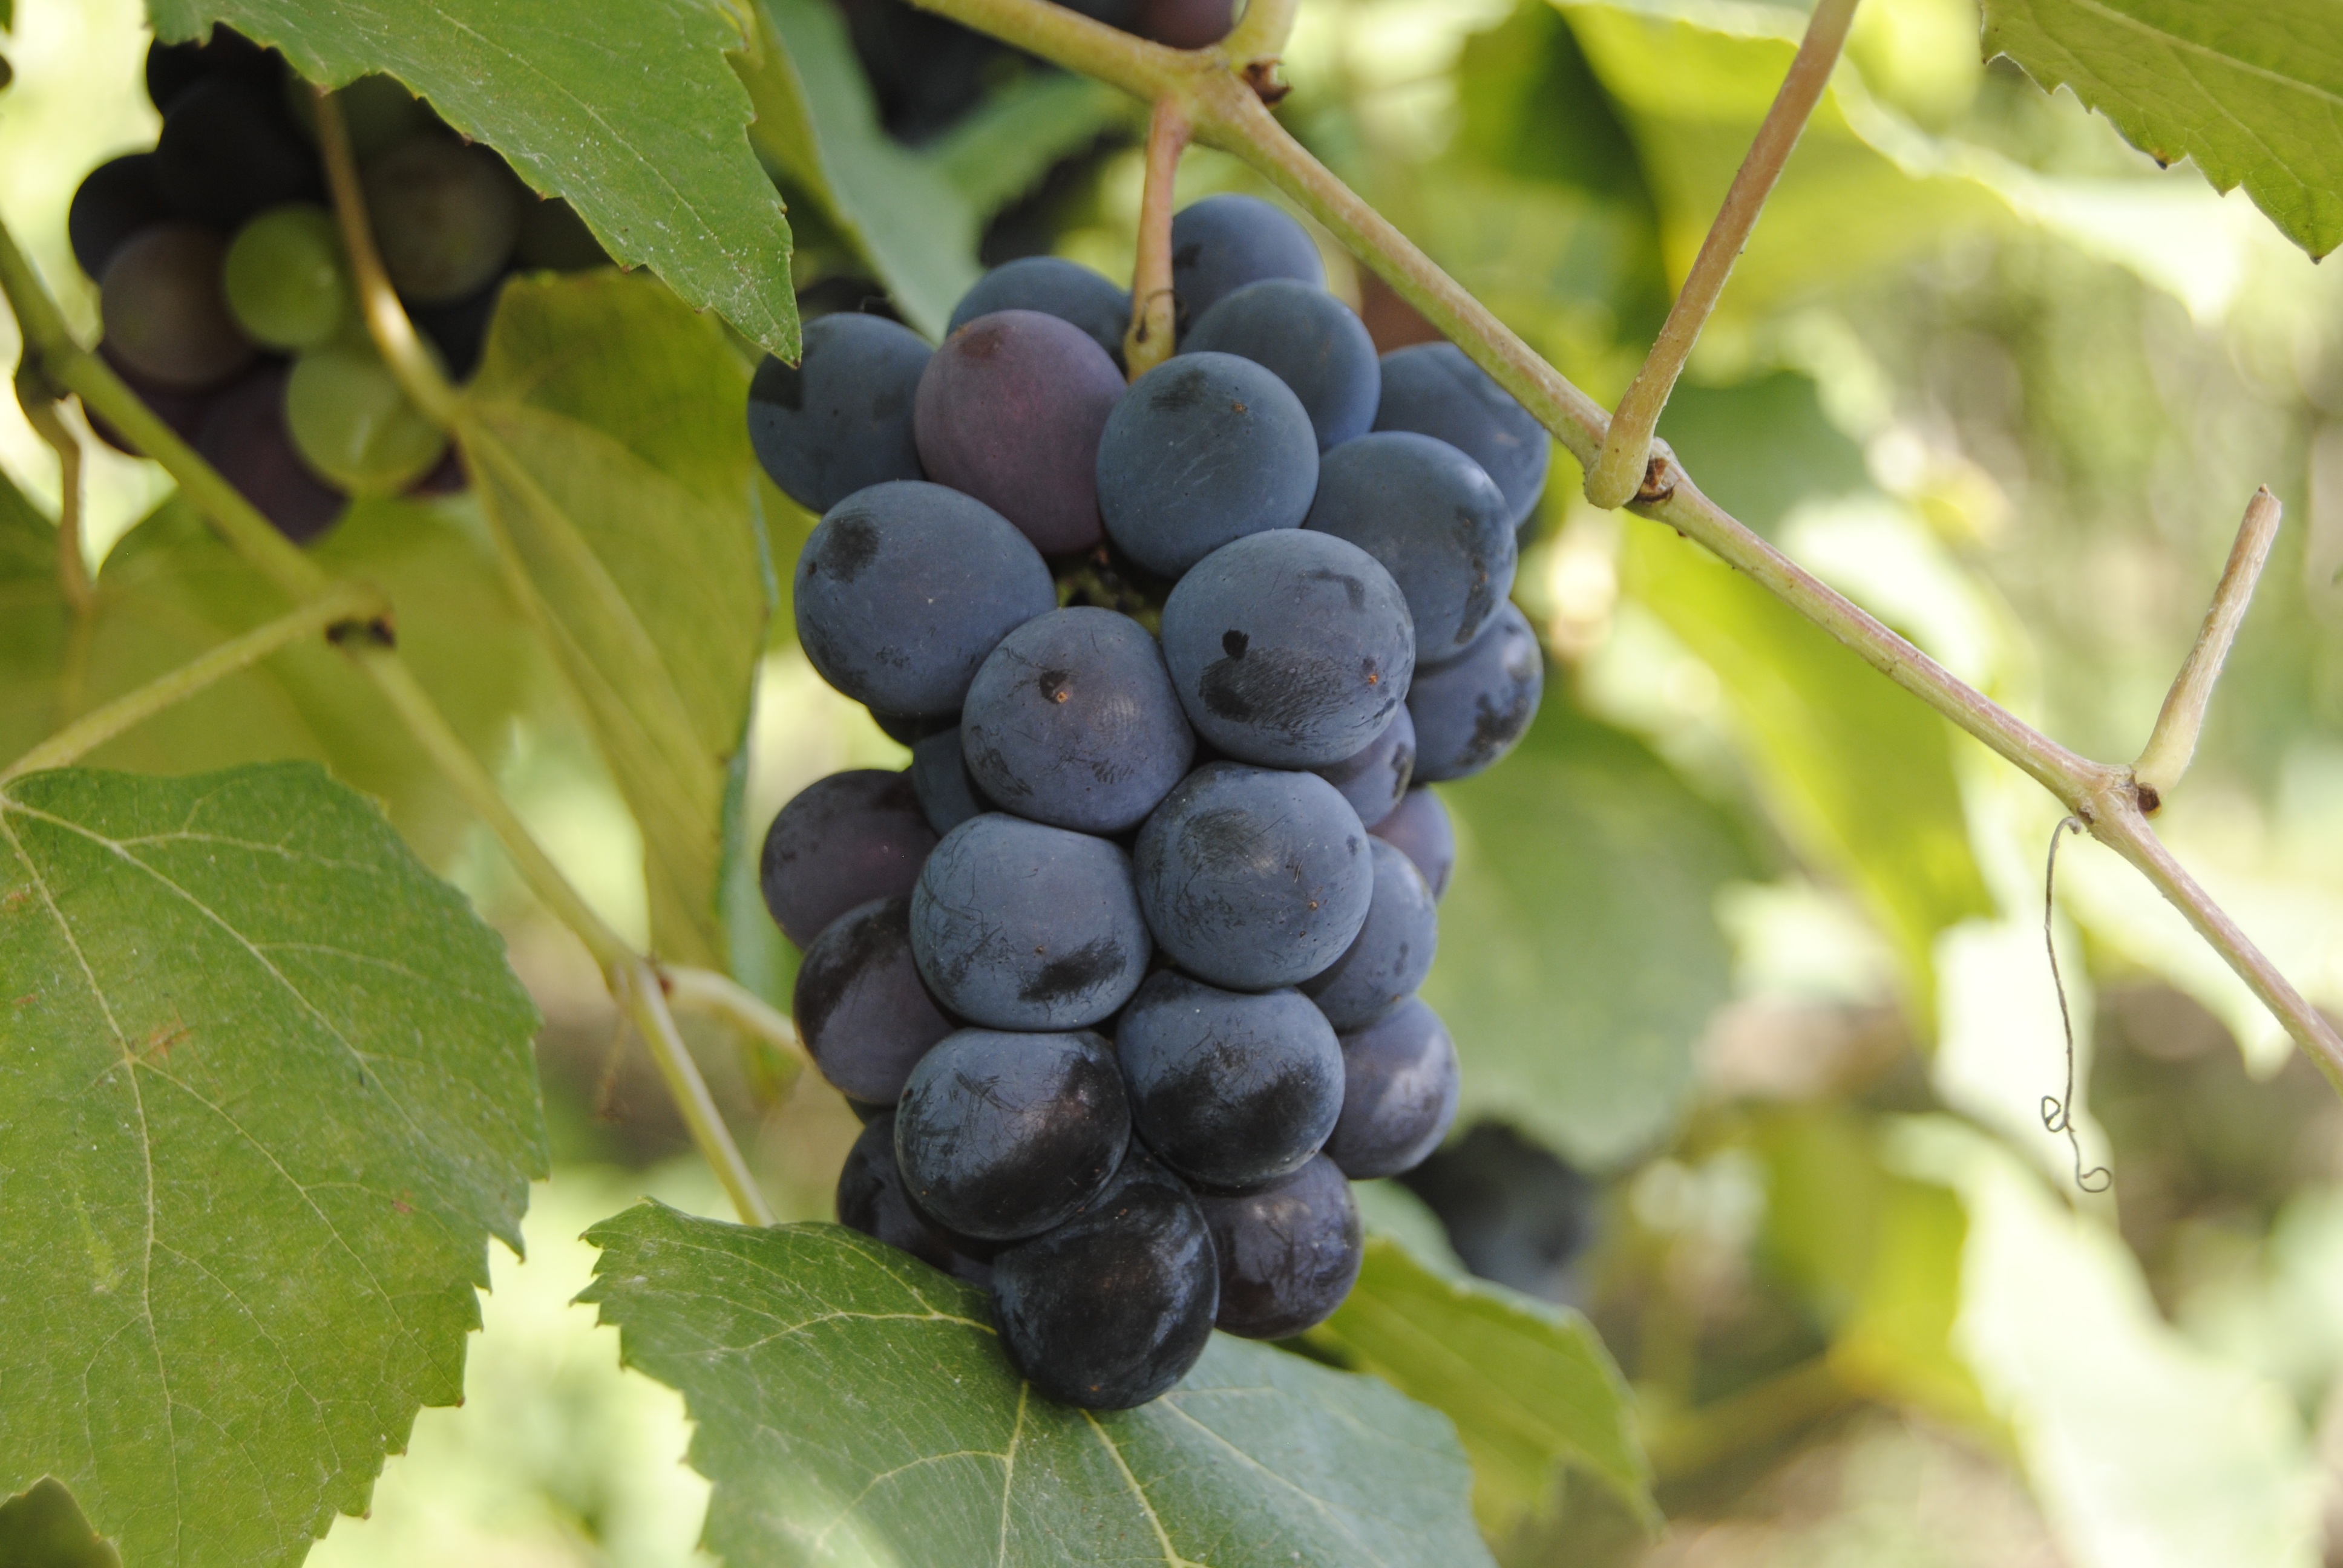
plant, grape, wine, fruit, berry, purple, food, produce, shrub, grapes, flowering plant, vitis, damson, land plant, grapevine family, zante currant